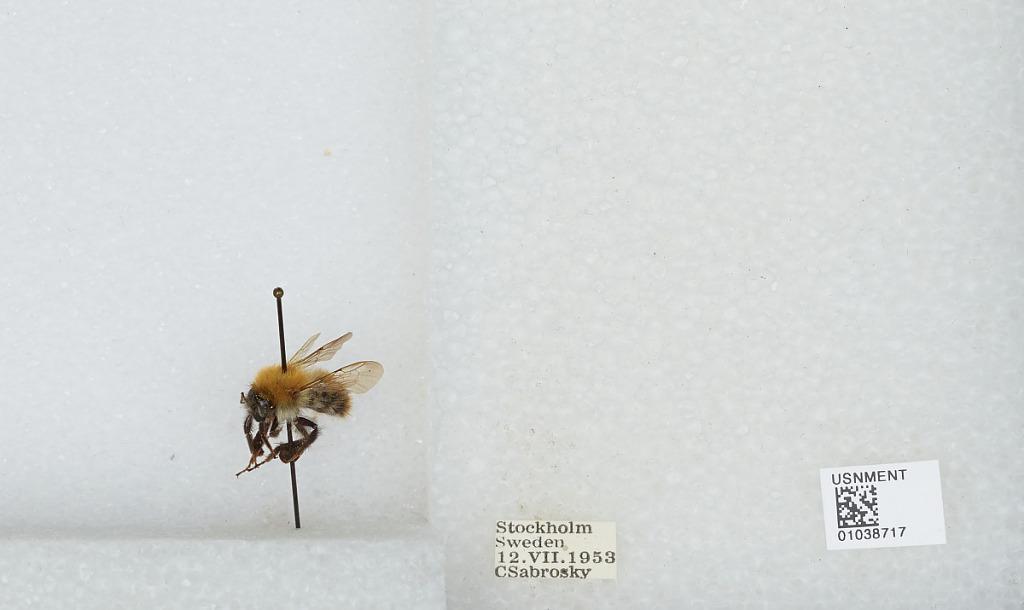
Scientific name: Bombus (Thoracobombus) pascuorum (Scopoli)
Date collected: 1953-7-12
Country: Sweden
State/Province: Stockholm
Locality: Stockholm
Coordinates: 59.3294, 18.0686